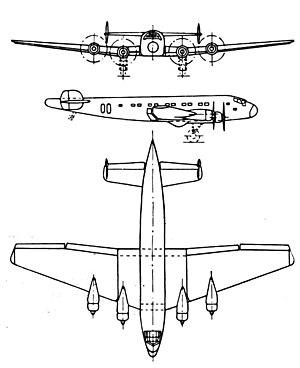
Le Junkers Ju 90 est un avion de ligne quadrimoteur dérivé du Junkers Ju 89 et censé concurrencer le Douglas DC-3. On l'appelle également Der Große Dessauer en référence à son lieu de production. Un prototype s'écrasa, un second au-dessus de la Gambie le 26 novembre 1938.